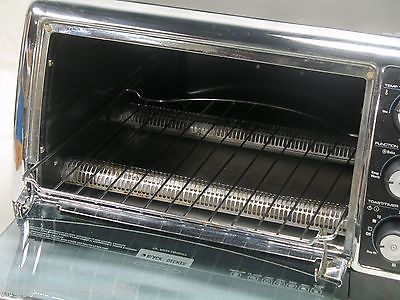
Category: toaster